The Architect's Apprentice

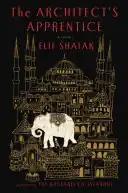

The Architect's Apprentice (Turkish: Ustam ve Ben, "My Master and Me") is a 2013 historical fiction novel by Elif Shafak, set in the 16th century Ottoman Empire. Shafak originally wrote the novel in English and assisted its translation into Turkish. It follows the fictional life of Jahan, an elephant keeper to Sultan Suleiman the Magnificent who later becomes an apprentice of Mimar Sinan.